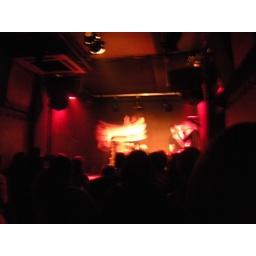
The flamenco dancer in motion. This was a small black box theatre in the back of a bar for locals.